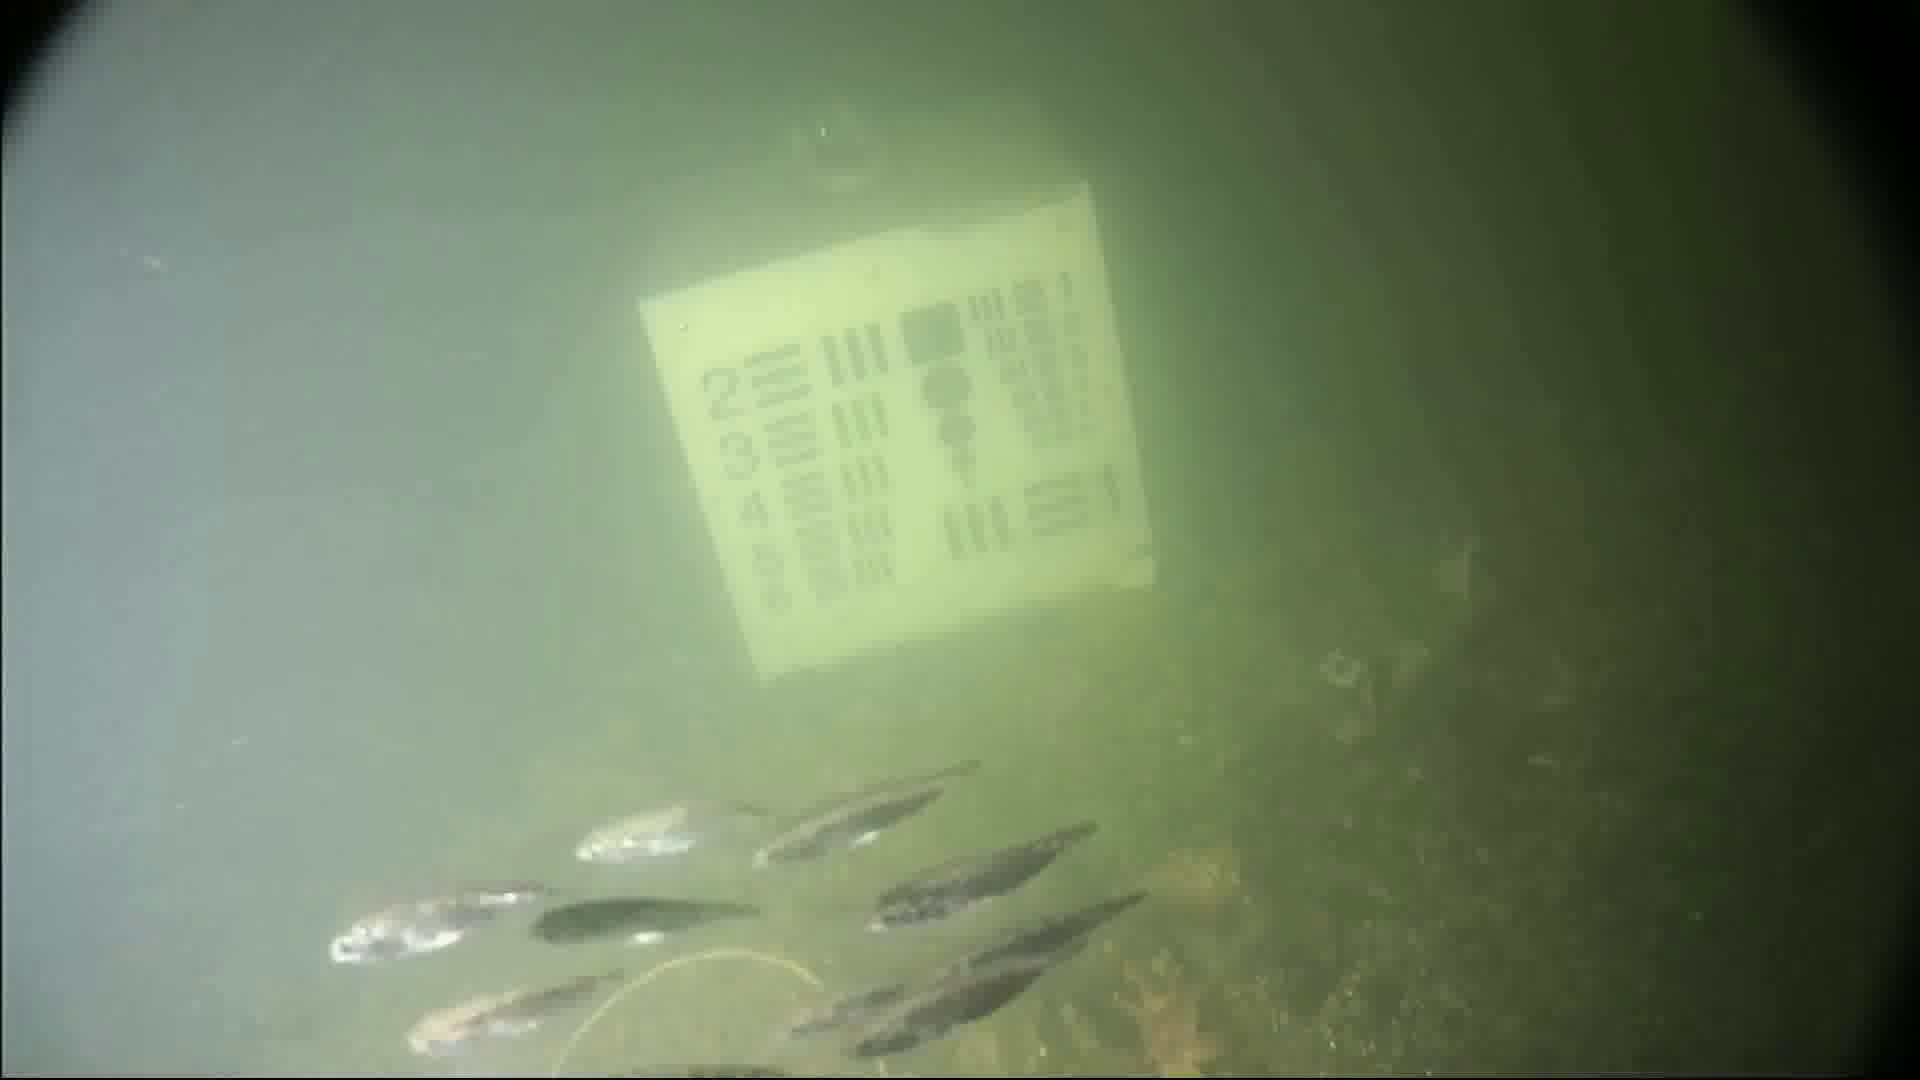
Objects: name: small_fish
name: starfish